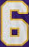
Number: 6